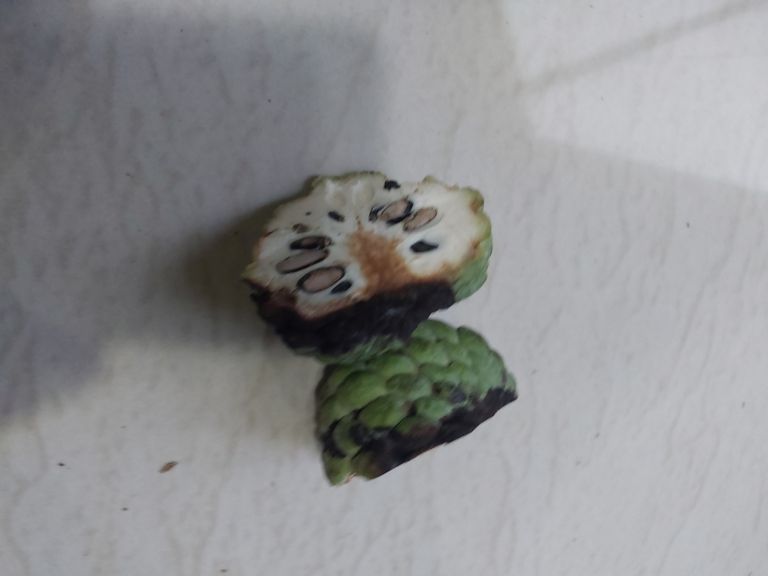
Disease label: Diplodia Rot